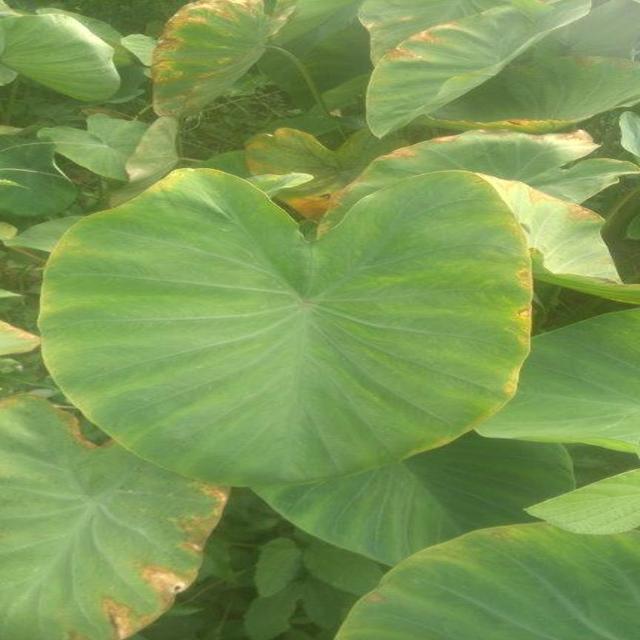
Label: Early_Blight